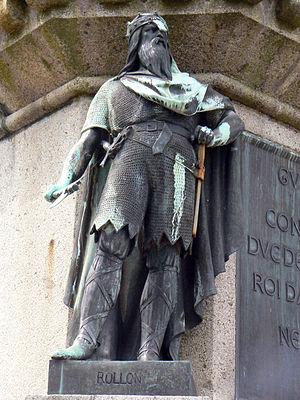
Rollon, premier duc de Normandie de 911 à 927 (ou 933). Monument représentant Guillaume le Conquérant et les six ducs de Normandie l'ayant précédé, Falaise (Calvados, Basse-Normandie).
La statue de Guillaume le Conquérant est située à Falaise, au Calvados, en France. Statue de Guillaume le Conquérant sur un cheval comme son nom l'indique, elle est l'œuvre du sculpteur français Louis Rochet.
Cet article recense les principaux personnages de Vikings dans la bande dessinée et des albums dédiés.
Rollon est le chef viking à l'origine du duché de Normandie. En septembre 911, en contrepartie de l'arrêt de ses pillages, il reçoit du roi Charles le Simple un territoire autour de Rouen. Environ cent ans plus tard, cette concession deviendra le duché de Normandie. Il est assez difficile de fixer la trame de la vie de Rollon, car elle est également l'objet de récits légendaires.
Le Père de la Nation désigne une personnalité ayant joué un rôle primordial dans la fondation de son pays ou dans la mise en place du régime politique de son pays. On le désigne parfois sous le nom de Père de la Patrie ou Père fondateur.